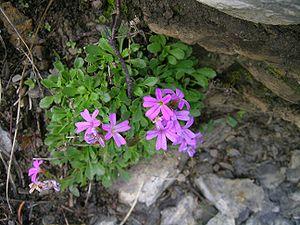
La flore des Pyrénées comporte environ 4 500 espèces, dont quelque 160 espèces endémiques. La répartition végétale dans les Pyrénées est influencée par un climat océanique à l'ouest et un méditerranéen à l'est, humide au nord, plus sec au sud auxquelles s'ajoutent les différents étages montagnards qui favorisent les forêts de feuillus à basse altitude, puis aux altitudes supérieures, des forêts de confères, au-delà de la limite supérieure de l'arbre des herbacées des alpages, et enfin les plantes de milieux rocailleuses et proches des névés à haute altitude
L'érine des Alpes, également appelée Mandeline des Alpes, est une espèce de plante herbacée vivace. Elle appartient à la famille des Scrophulariaceae selon la classification classique, ou à celle des Plantaginaceae selon la classification phylogénétique.